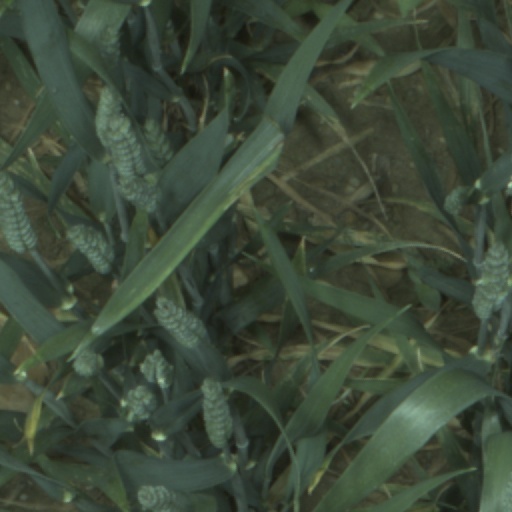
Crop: wheat